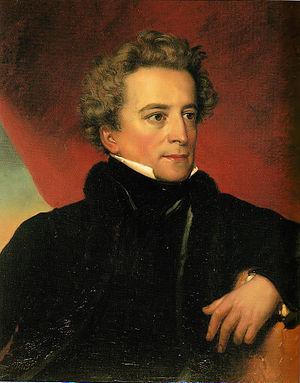
La famille Dessewffy de Csernek et Tarkeő est ancienne famille de la noblesse hongroise.
Johann Nepomuk Ender, né le 4 novembre 1793 à Vienne et mort le 16 mars 1854 dans cette même ville, est un peintre et graveur sur cuivre autrichien. Il est le frère jumeau de Thomas Ender et le père d'Eduard Ender, tous les deux peintres.